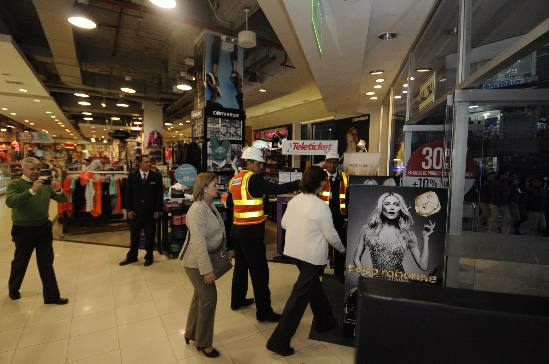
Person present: Yes